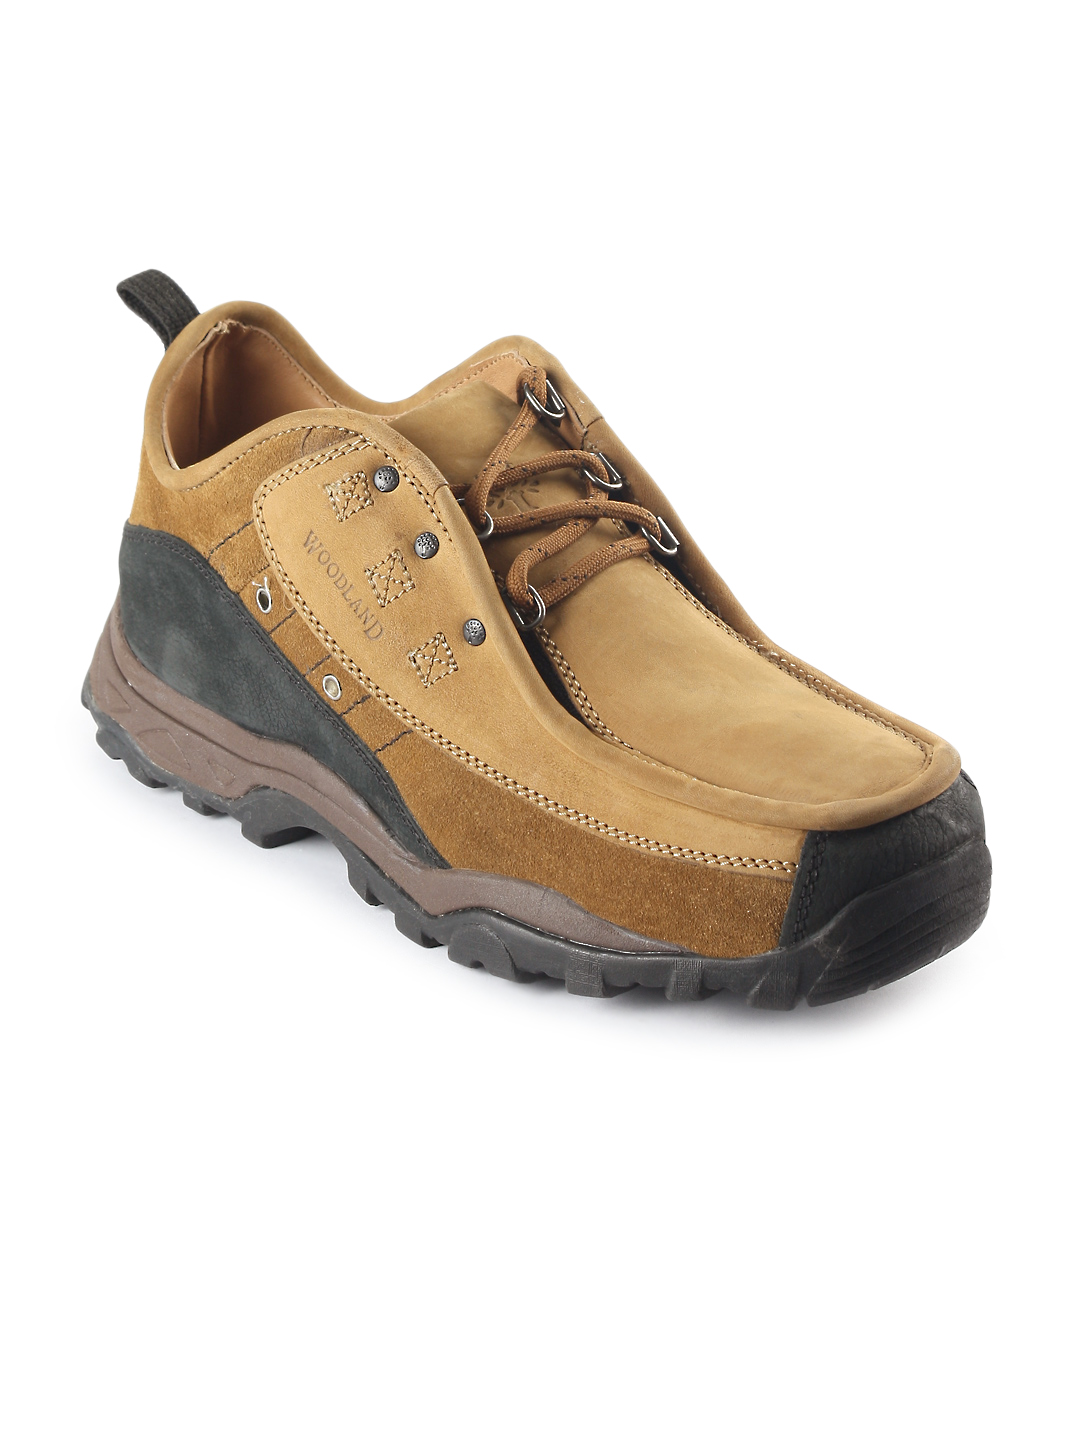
Woodland Men Brown Casual Shoes
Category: Footwear / Shoes / Casual Shoes
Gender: Men
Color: Brown
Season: Summer 2012
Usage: Casual